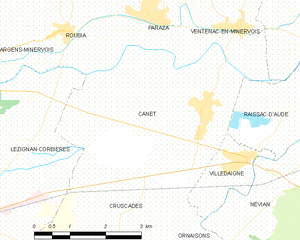
Carte des communes françaises: Canet